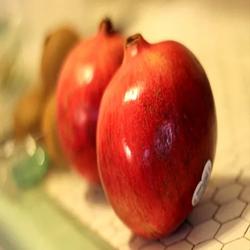
Label: Pomegranate